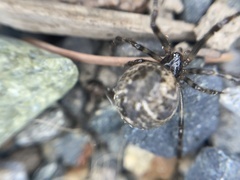
Species: Parasteatoda_tepidariorum